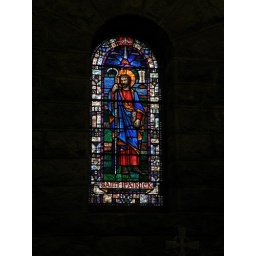
The stained glass window in St. Patrick Memorial Church, Saul.